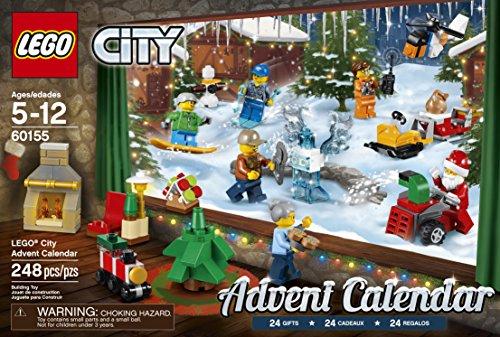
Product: LEGO City Advent Calendar 60155 Building Kit
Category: Toys & Games | Building Toys
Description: Features 24 different items including buildings, vehicles, Seasonal items and minifigures.
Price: $48.99
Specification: ProductDimensions:10.3x2.8x15inches|ItemWeight:0.96ounces|ShippingWeight:15ounces(Viewshippingratesandpolicies)|DomesticShipping:ItemcanbeshippedwithinU.S.|InternationalShipping:ThisitemcanbeshippedtoselectcountriesoutsideoftheU.S.LearnMore|ASIN:B071L67QZF|Itemmodelnumber:6174567|Manufacturerrecommendedage:5-12years